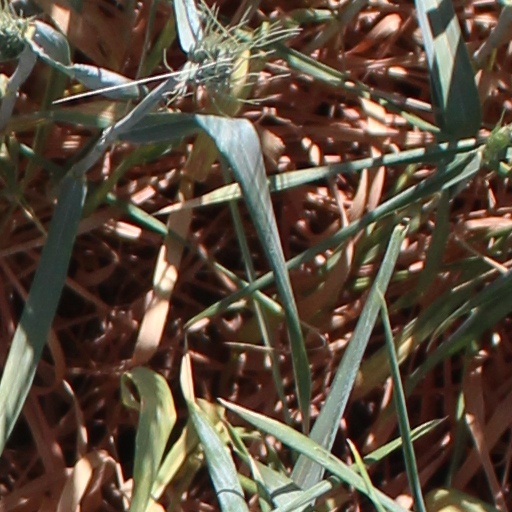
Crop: wheat